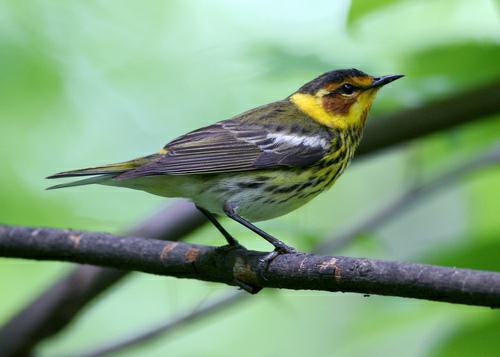
A photo of a cape may warbler